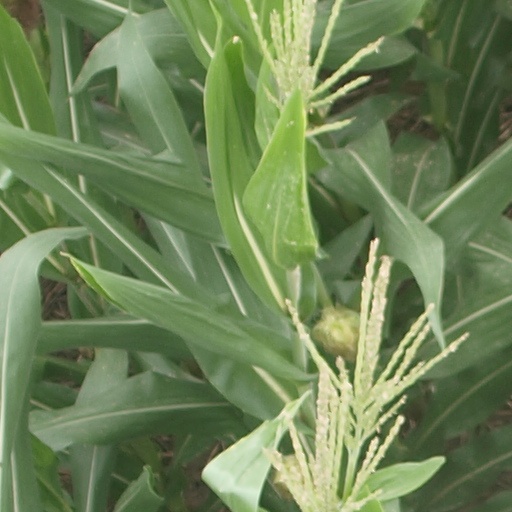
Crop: maize; corn